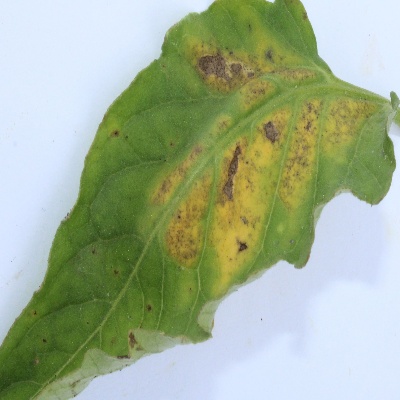
Crop: Tomato
Condition: septoria leaf spot